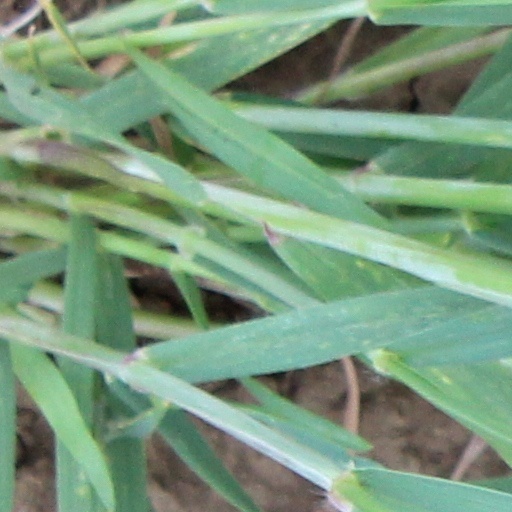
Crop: wheat